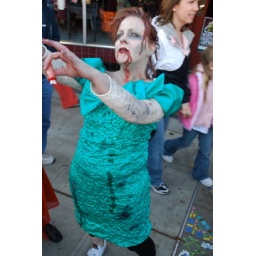
Zombie in a blue dress